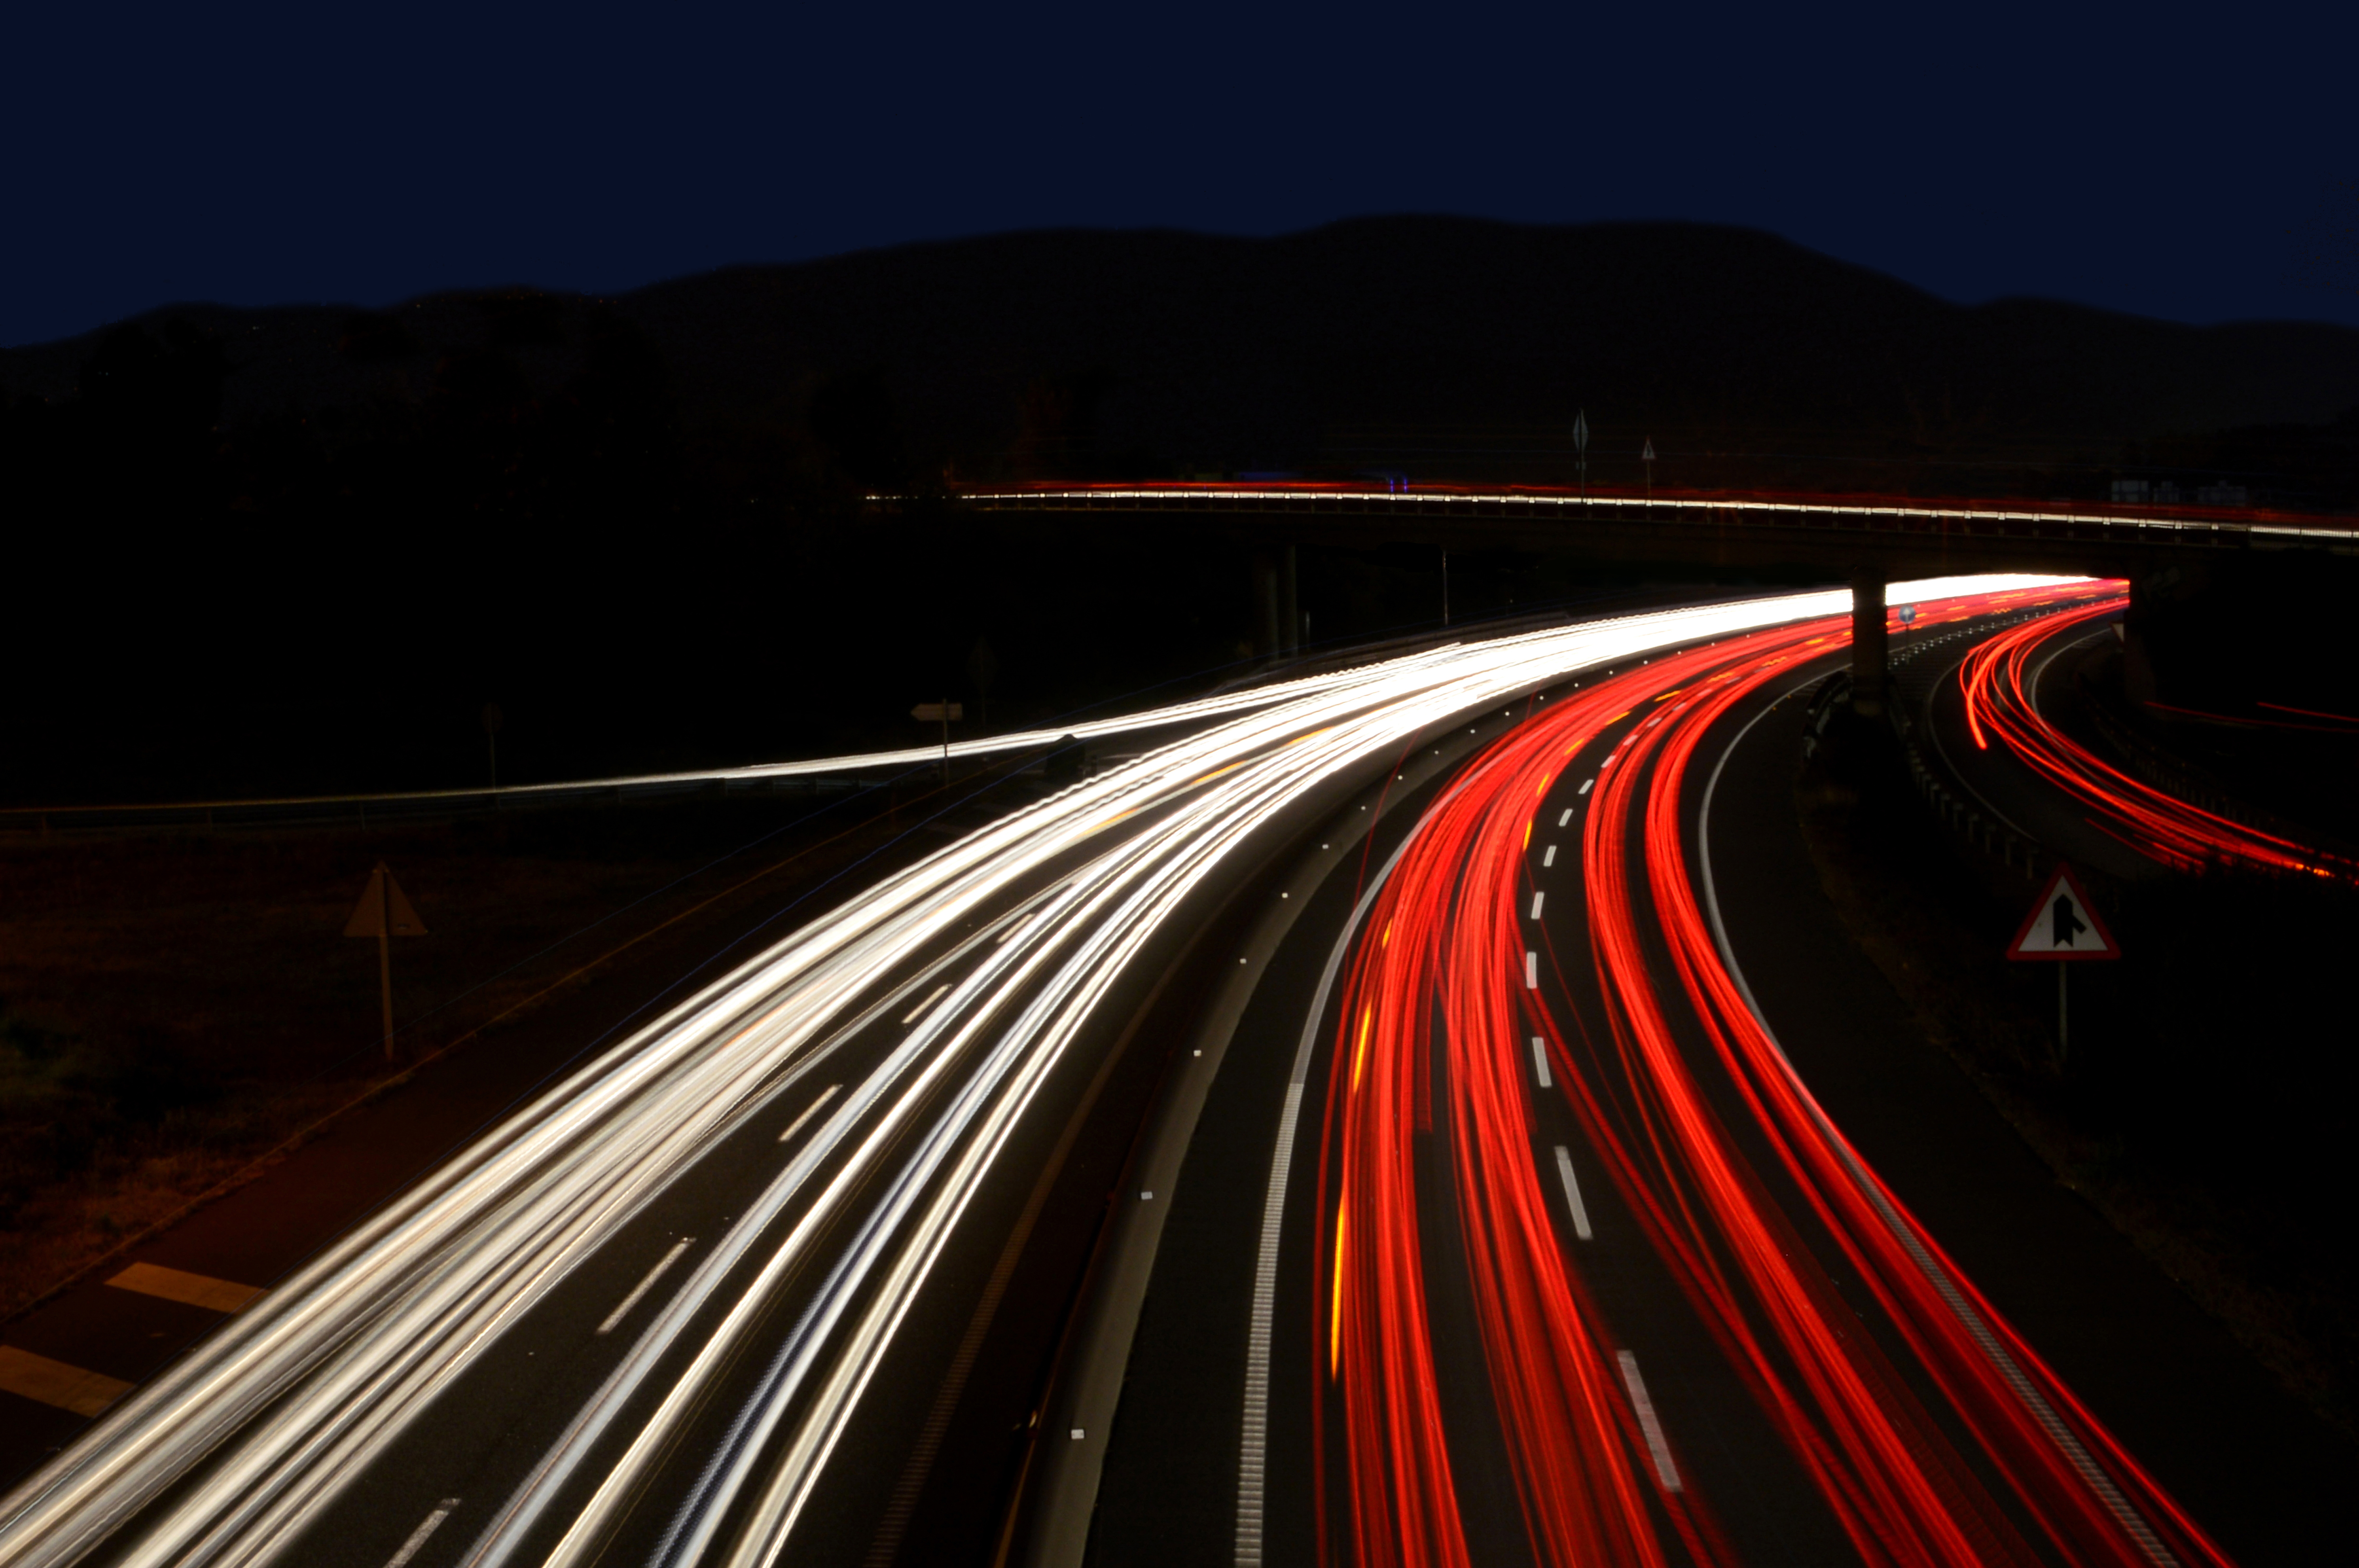
light, road, bridge, night, automobile, highway, dusk, evening, line, auto, darkness, lightpainting, infrastructure, rue, calle, coche, luz, licht, strasse, bluehour, longexposure, blauestunde, lumiere, strada, carrer, luce, llum, cotxe, horaazul, longuepose, physiogram, fisiograma, orablu, heurebleue